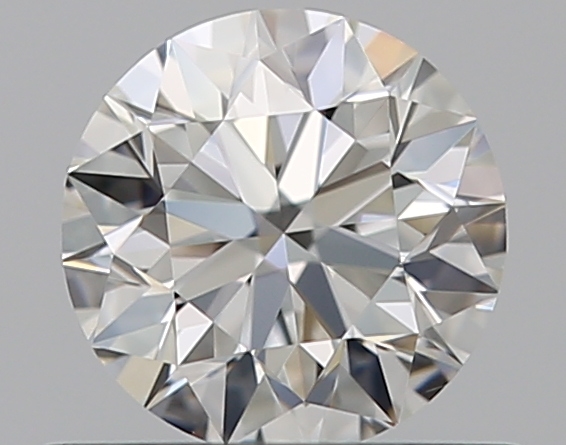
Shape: round
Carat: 0.5
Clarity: VS1
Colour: H
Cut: EX
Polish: EX
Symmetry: EX
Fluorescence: N
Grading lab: GIA
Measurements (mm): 5.04 x 5.07 x 3.18